Réseau Express Régional

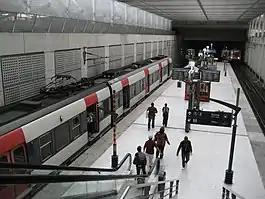
Line B station at Aéroport Charles de Gaulle 2.

The predominance of suburban SNCF track on the RER network explains why RER trains use overhead line power and run on the left, like SNCF trains (except in Alsace-Moselle), contrary to the Métro where trains use third rail power and run on the right. RER trains run by the two different operators share the same track infrastructure, a practice called interconnection. On the RER, interconnection required the development of specific trains (MI 79 series for 1979, and MI 2N series for (double-deck interconnection stock)) capable of operating under both 1.5 kV direct current on the RATP network and 25 kV / 50 Hz alternating current on the SNCF network. The MS 61 series can be used only on the 1.5 kV DC network.